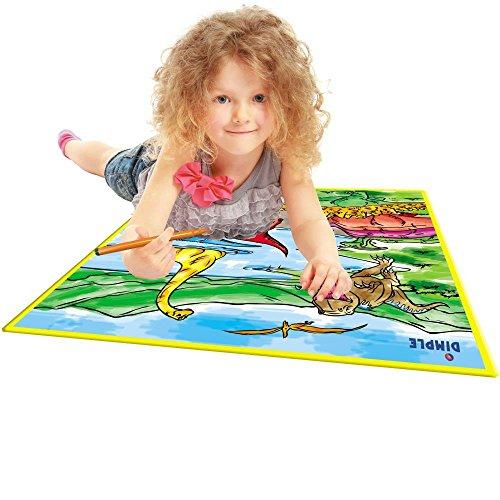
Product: Dimple Washable Coloring Play Mat with Jurassic Dinosaur Era Design and 12 Washable Markers, Small
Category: Toys & Games | Arts & Crafts
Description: DIMENSIONS and QUALITY: Small Mat Size 19.5 x 19.5 inches - Mat comes complete with coloring markers and instructions - Made with quality materials, easily fold up when done for easy storage - Ages 3+.
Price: $9.99
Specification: ProductDimensions:0.5x19.5x19.5inches|ItemWeight:5.6ounces|ShippingWeight:5.6ounces(Viewshippingratesandpolicies)|ASIN:B01LBQFAUQ|Itemmodelnumber:DC12396|Manufacturerrecommendedage:36months-6years